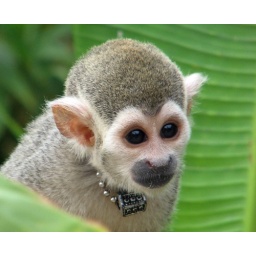
Squirrel Monkey in banana tree